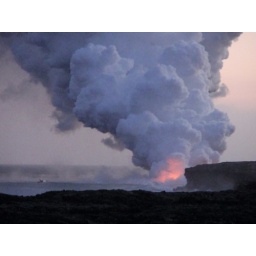
Lava steam plume from lava entering the ocean at Kalapana (check out the boat in the water!)